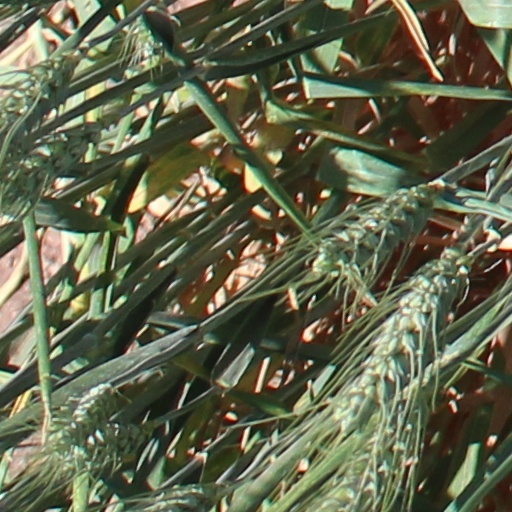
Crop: wheat